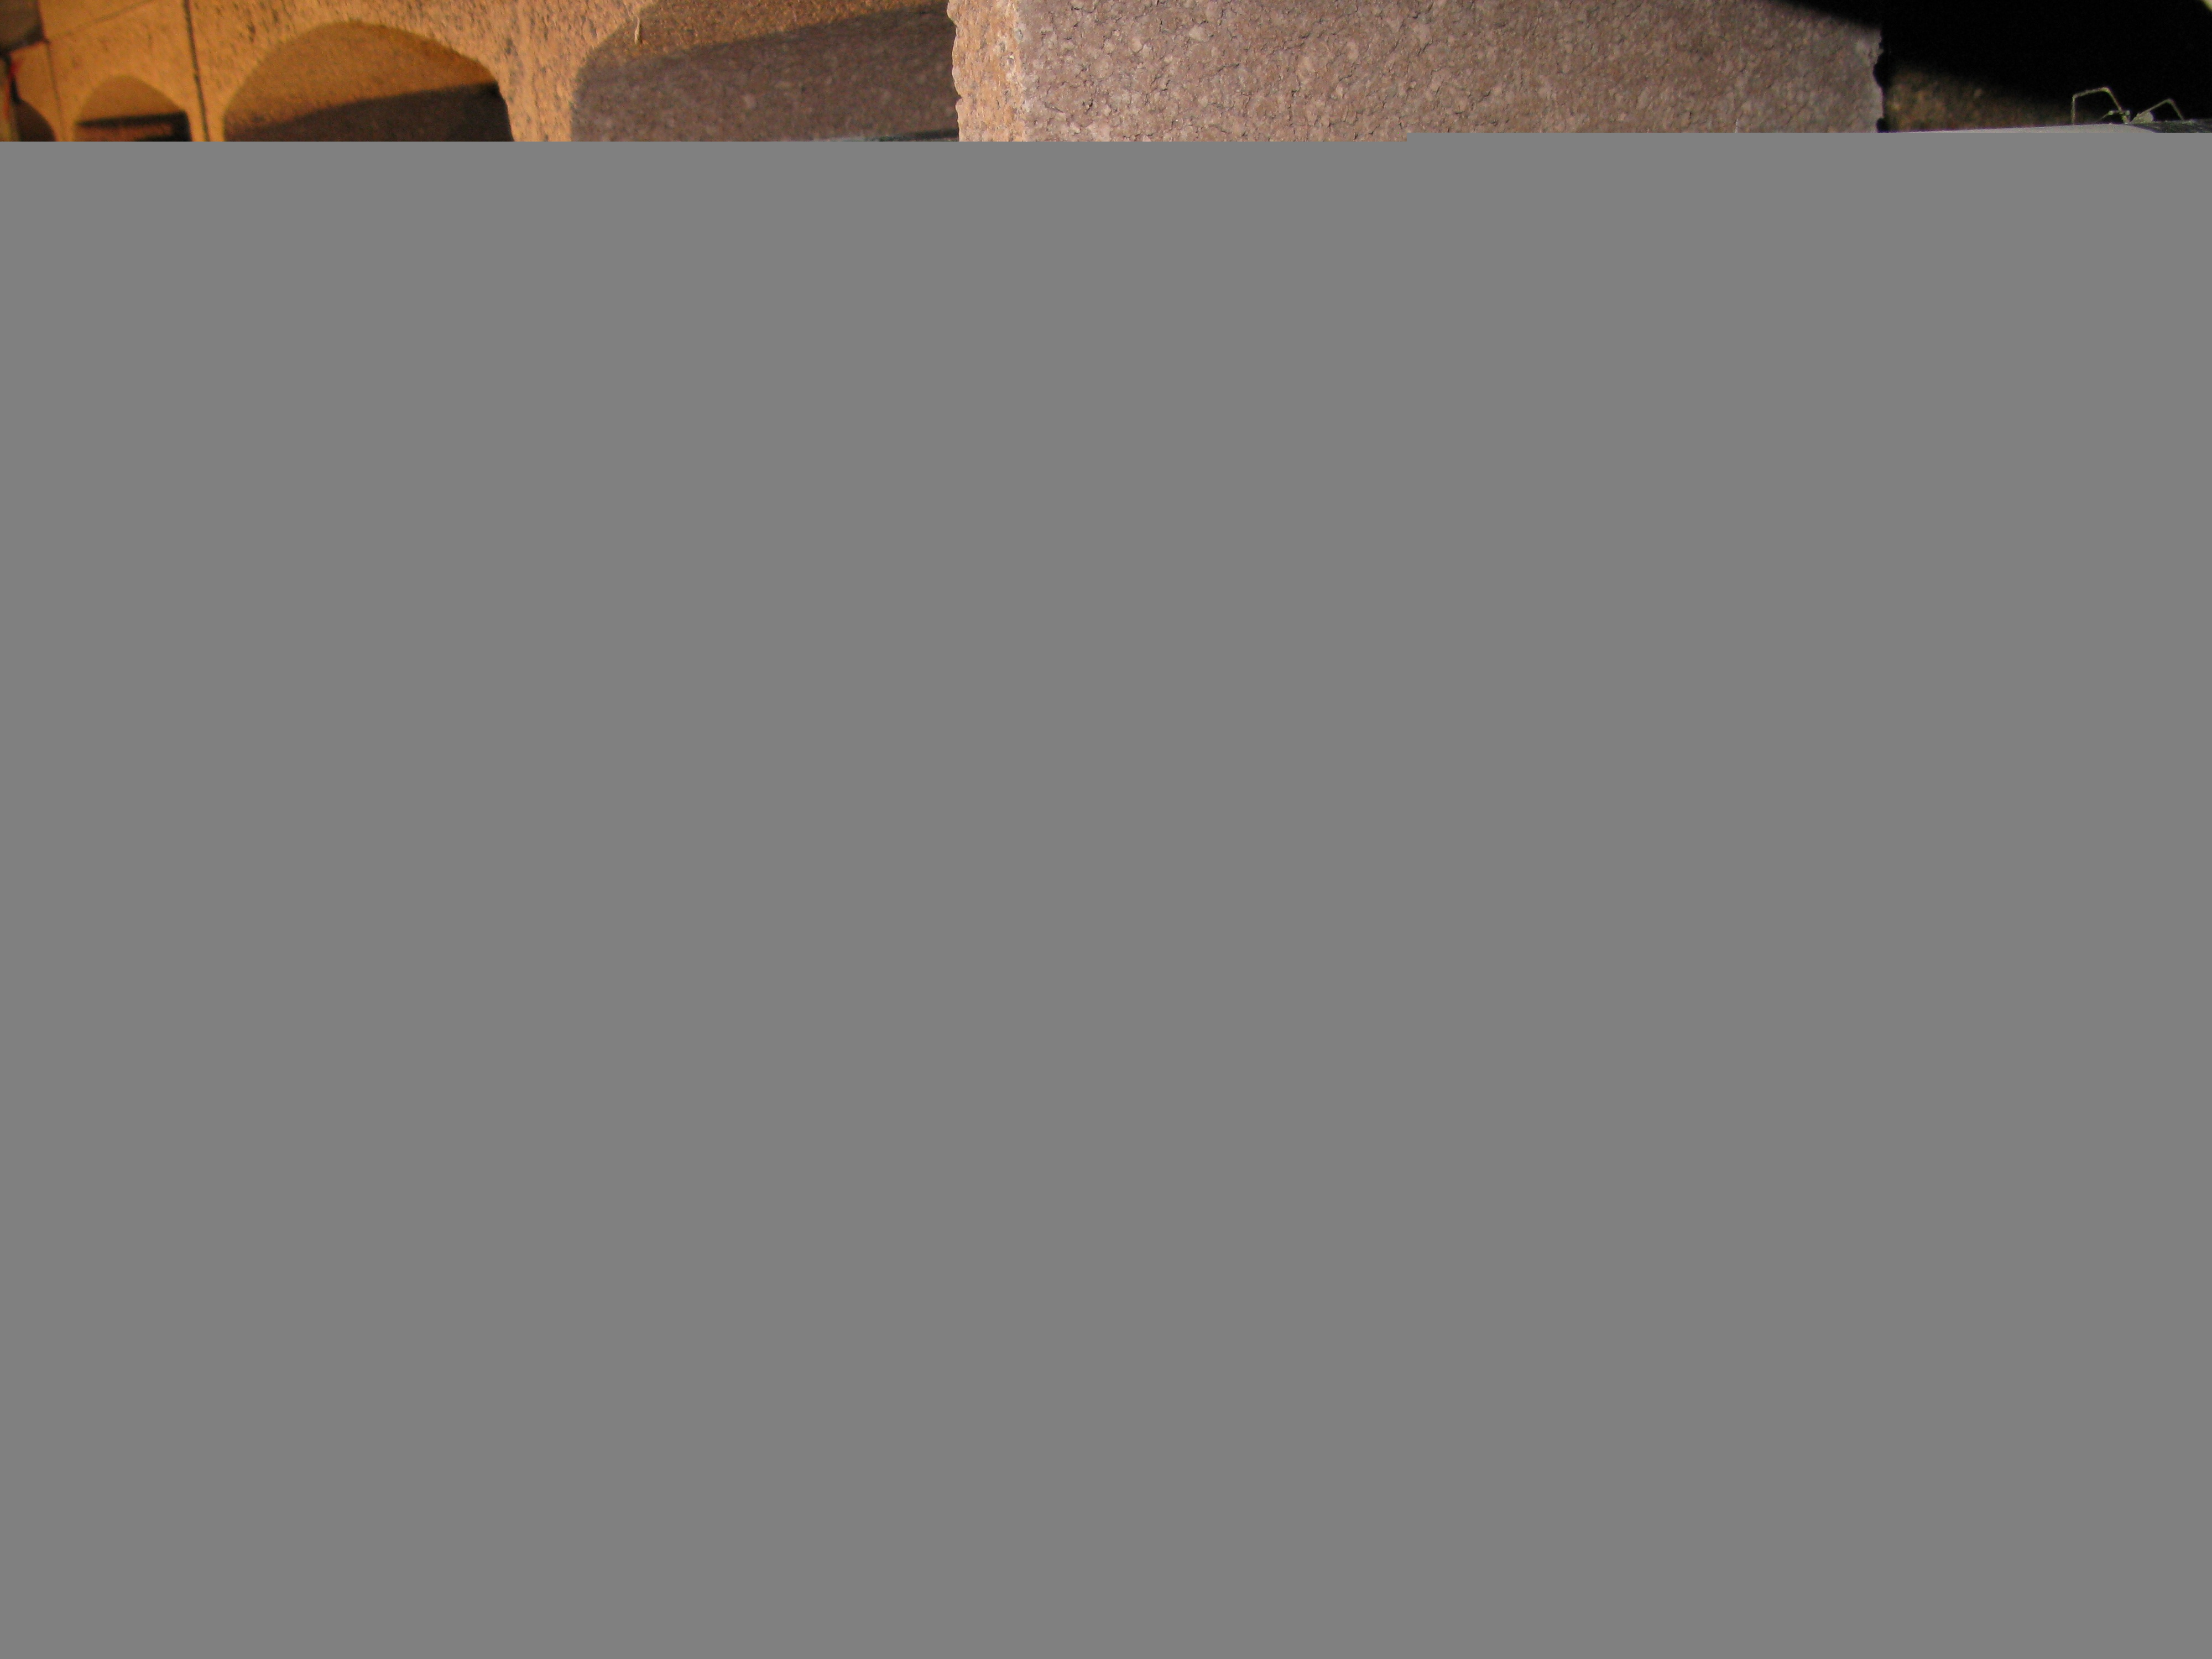
machine, weapon, storage, cannon, vault, locker, firearm, man made object, gun accessory